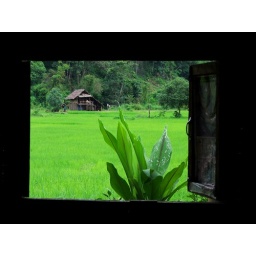
A green valley from a Thai house in a village, Thailand